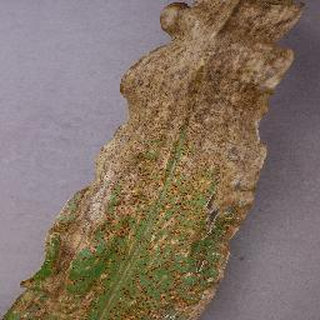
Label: corn_northern_leaf_blight